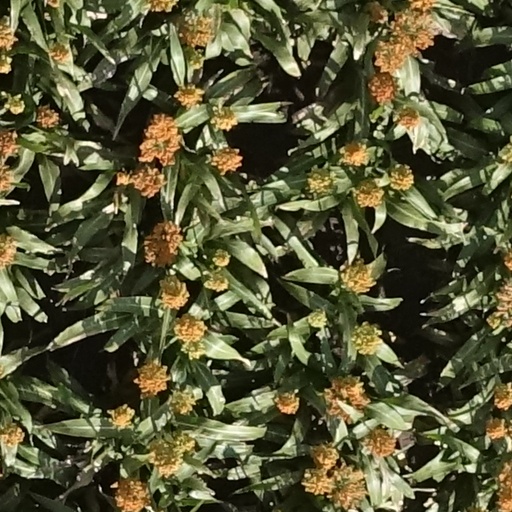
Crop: sorghum